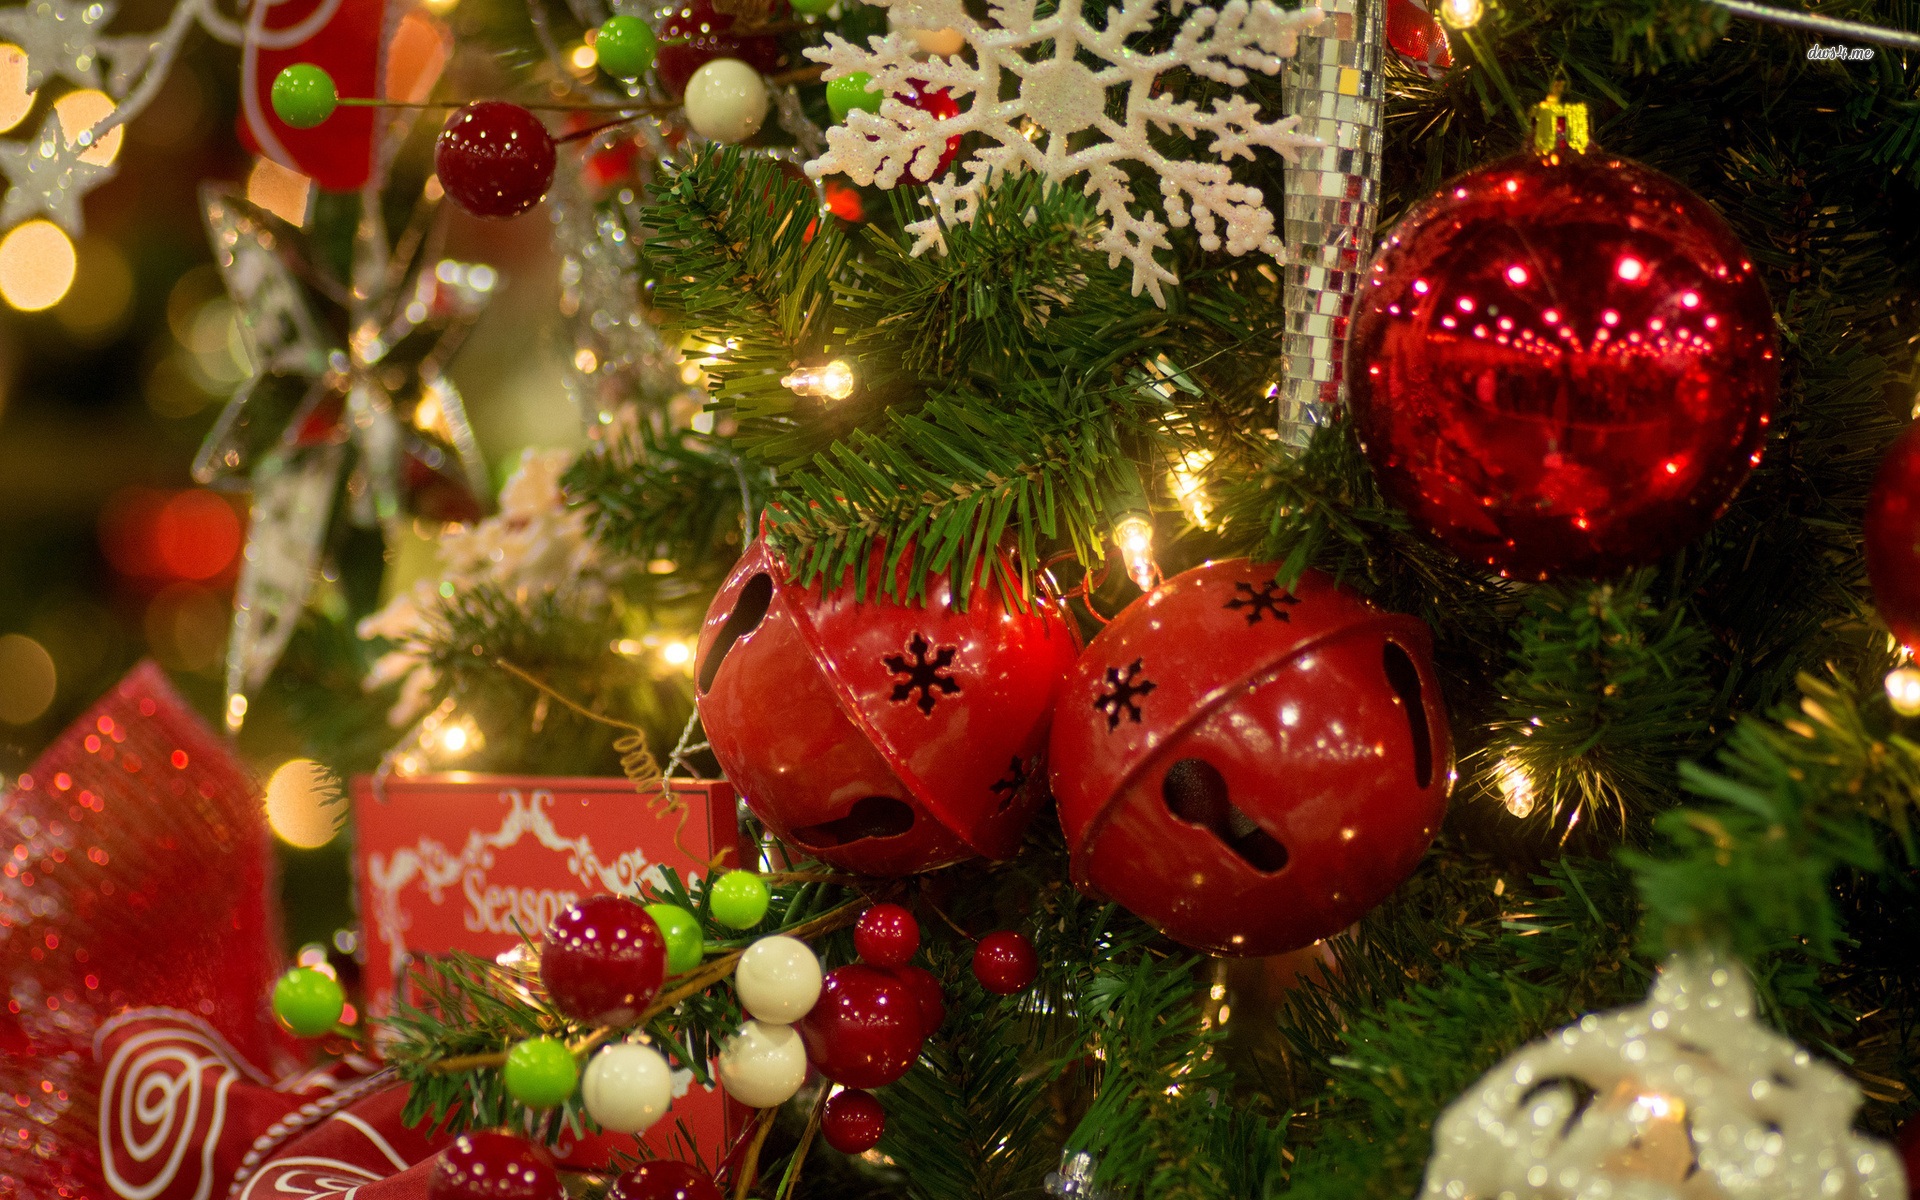
tree, branch, holiday, christmas, fir, decor, new year, christmas tree, christmas decoration, bright